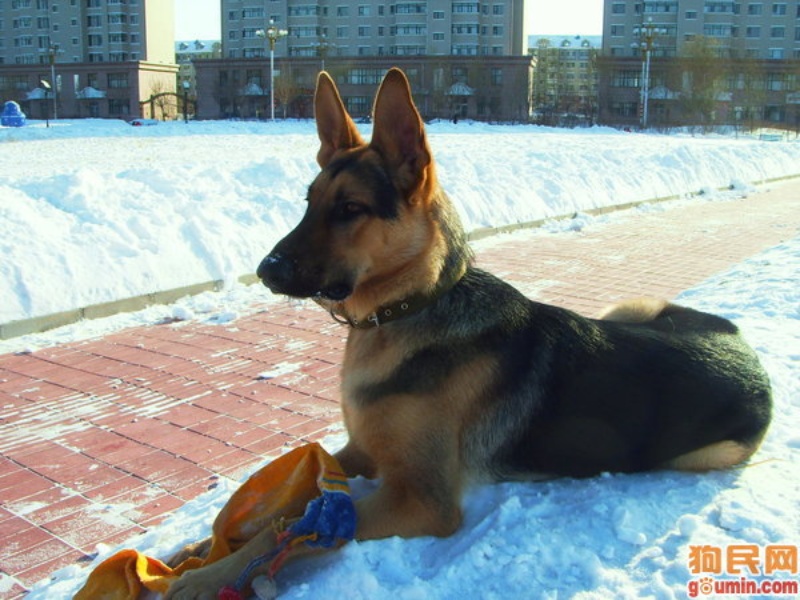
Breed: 258-n000104-Black_sable